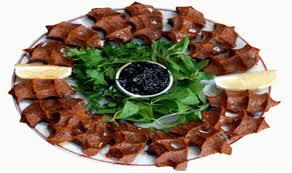
Yemek: cig_kofte